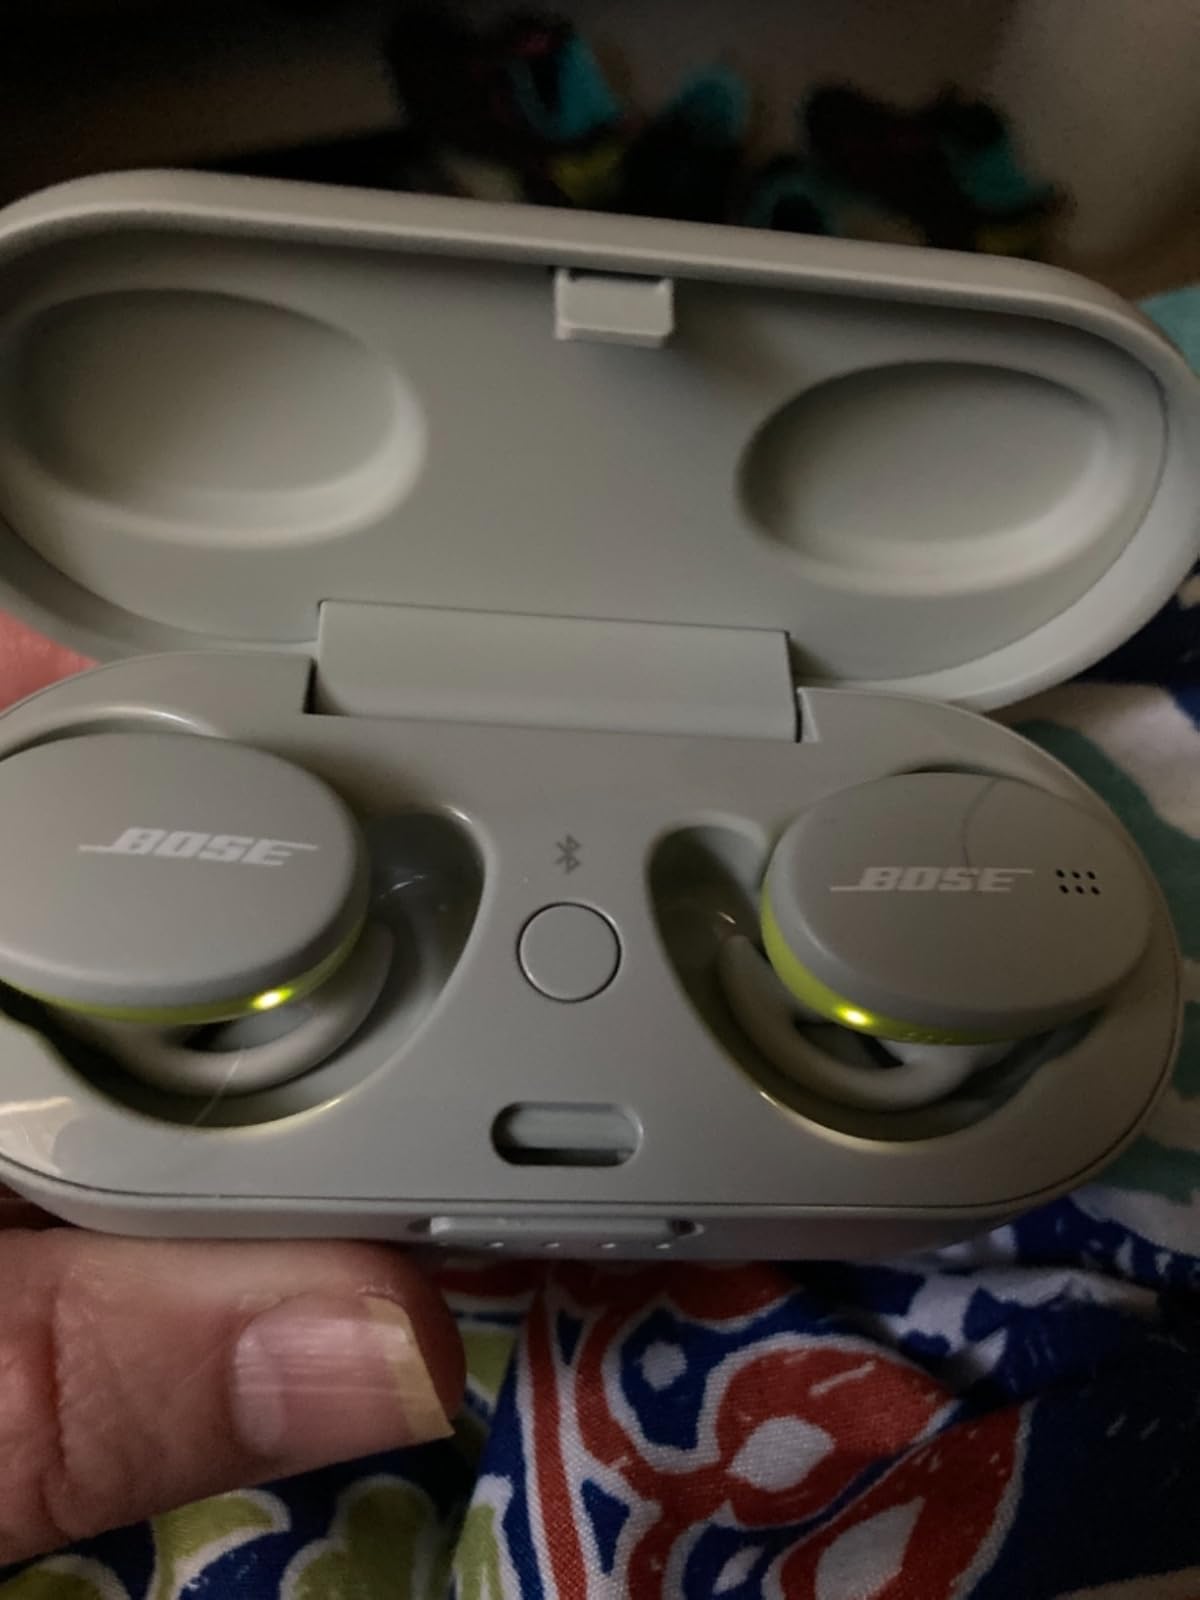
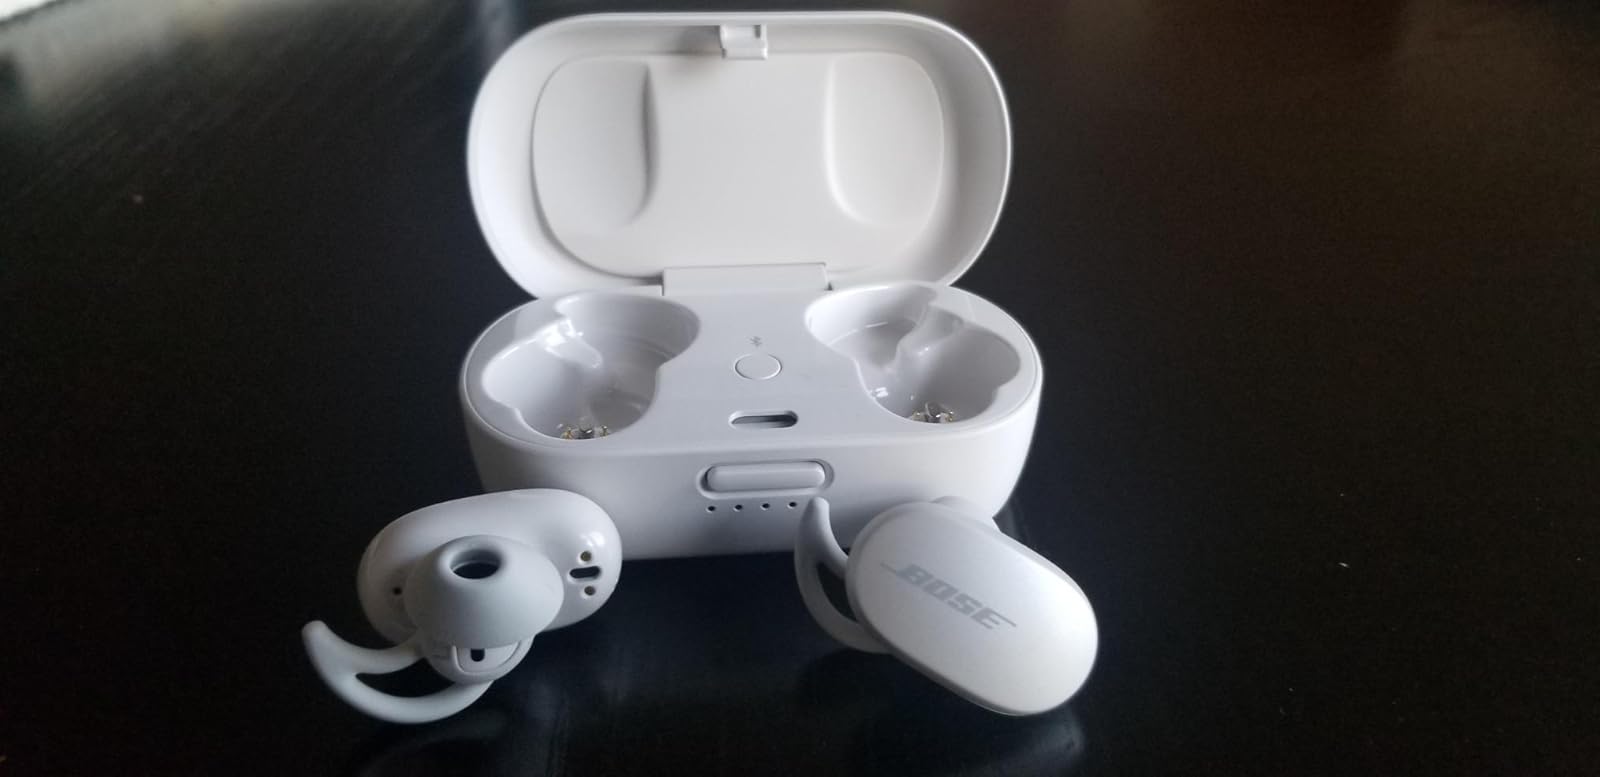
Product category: earbuds
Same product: no